Stargard

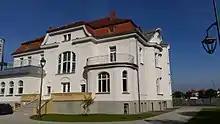
Youth Culture Centre

In 1939, during the German invasion of Poland, which started World War II, the Germans established the Dulag L temporary camp for Polish (including Kashubian) prisoners of war and civilians near Stargard, which in October 1939 was transformed into the large prisoner-of-war camp Stalag II-D. Then, after the battle of France in 1940, also the French, the Dutch and Belgians were held there, from 1941 also Yugoslavian and Soviet POWs, from 1942 also thousands of Canadians captured at Dieppe, one of whom was Gerald MacIntosh Johnston, a Canadian actor, who was killed trying to escape, and after 1943 also Italians. The POWs were subjected to racial segregation, and Poles, Africans, Arabs, Jews and Soviet troops were separated from POWs of other nationalities and subjected to worse treatment. Serbs also faced more severe treatment.